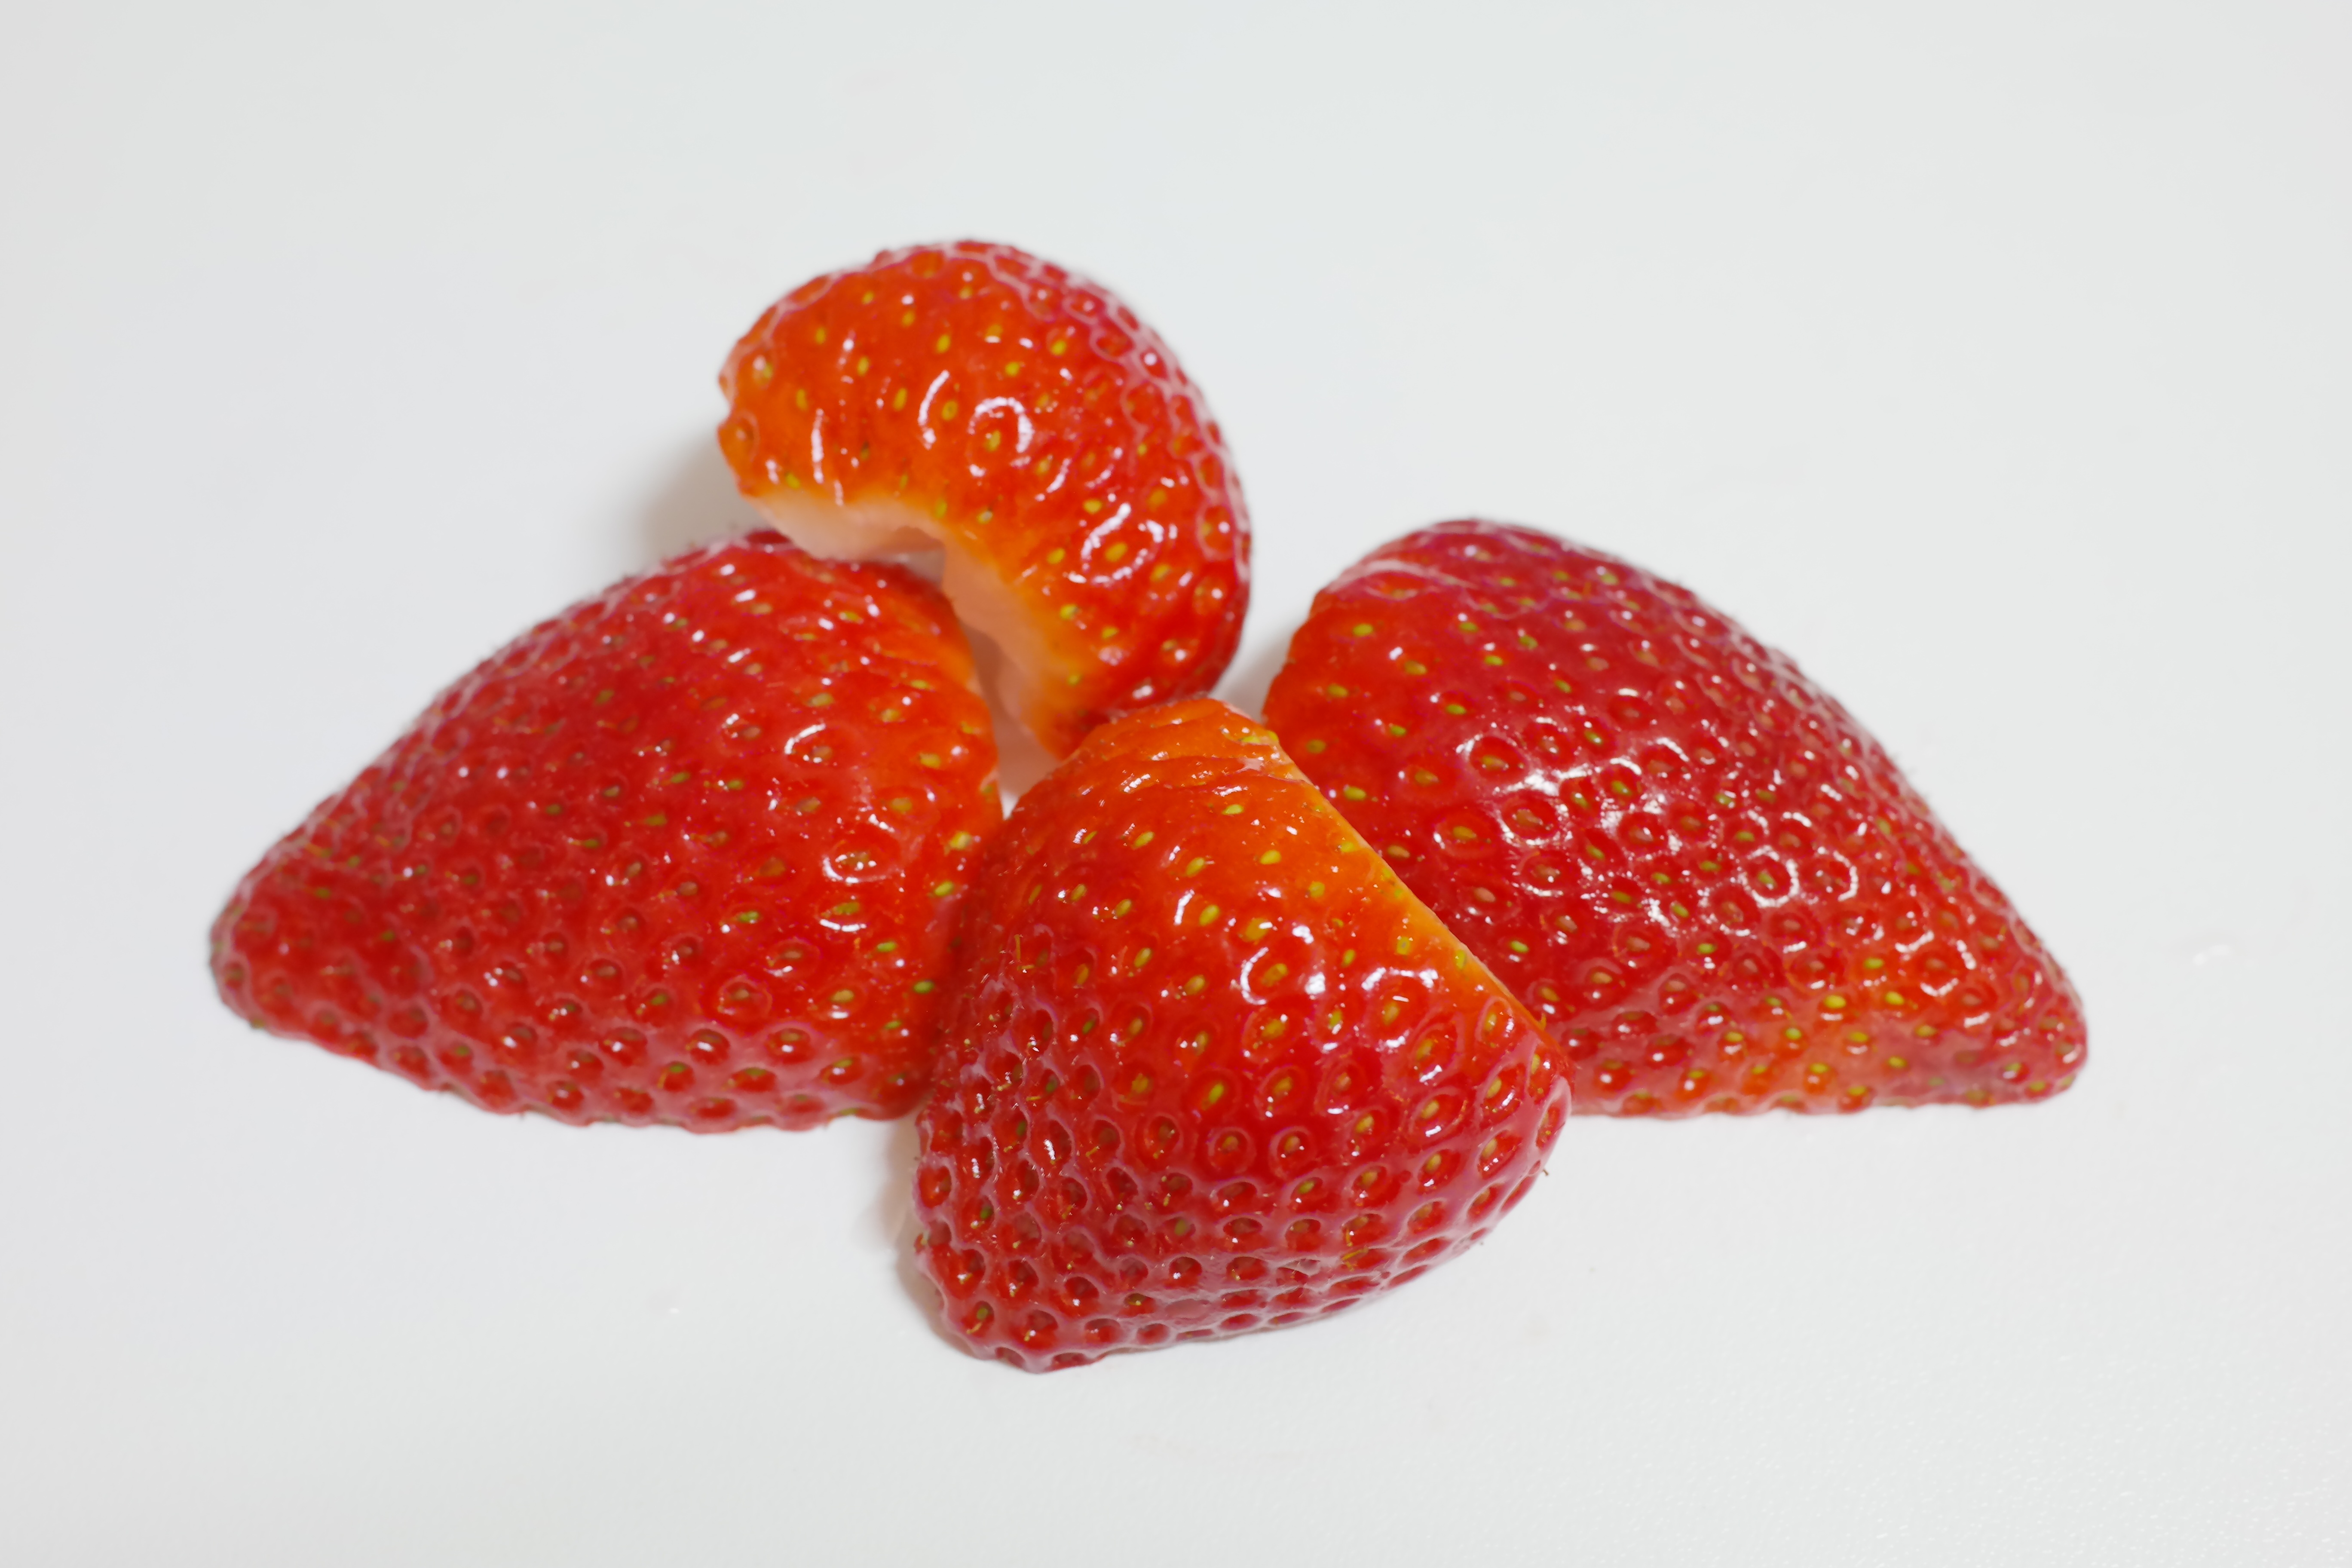
plant, raspberry, fruit, berry, sweet, petal, food, red, produce, breakfast, dessert, eat, delicious, strawberry, fruits, strawberries, benefit from, gumdrop, to the bite